2007 vole plague in Castile and León

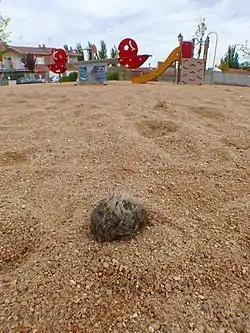
A vole carcass appeared in the sandbox of a children's playground, a common occurrence in rural Castile and León during the summer of 2007.

Rodents comprise nearly half of all known mammalian species and are significant contributors to human health challenges, serving as a major natural reservoir for zoonotic pathogens—diseases that can be transmitted from animals to humans. Common voles ("Microtus arvalis") are particularly active zoonotic agents, especially during population surges when contact with humans and domestic animals is more likely.